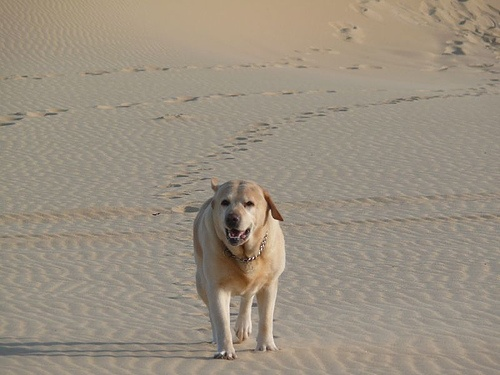
A large brown dog walking across a sandy beach.
The dog walked on the sand leaving footprints.
A dog is walking in the sandy beach.
A dog that is walking in the sand.
a dog walking alone on a sandy beach